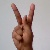
The image shows a hand gesture representing the letter 'K' in Indian Sign Language.